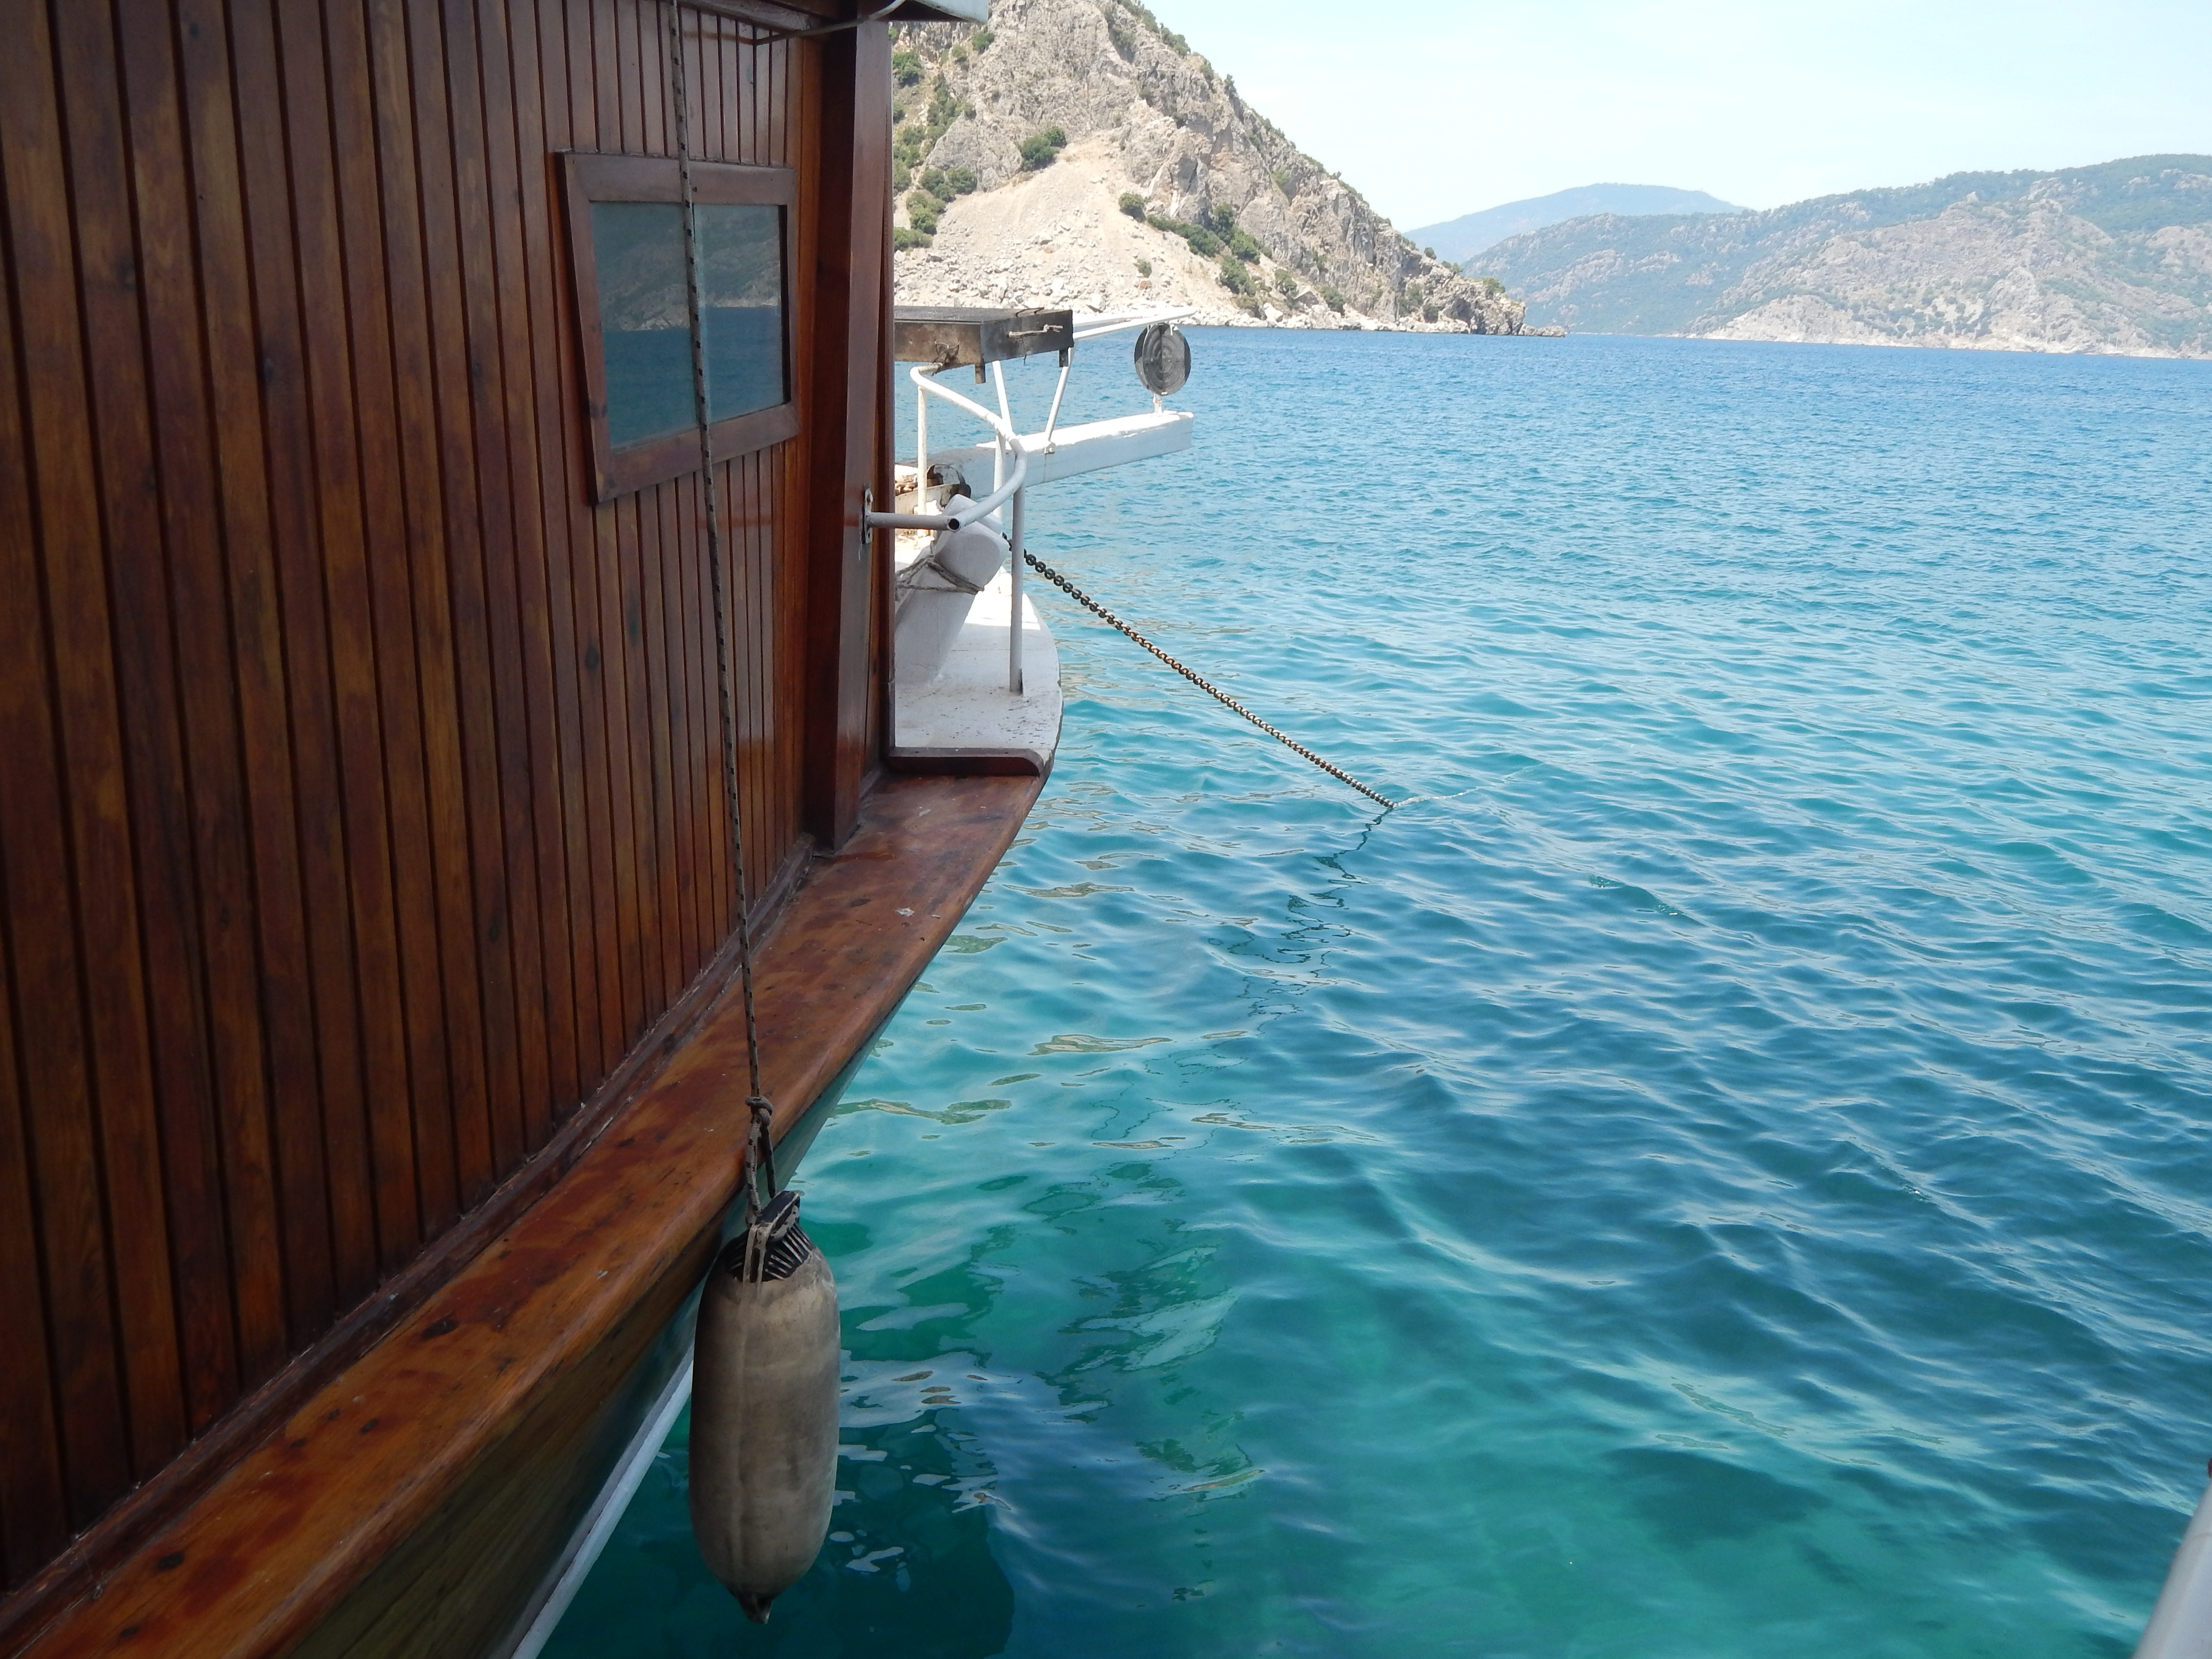
sea, landscape, marina, ship, view, travel, blue, summer, water, riviera, city, coast, boat, resort, harbor, cruise, yacht, sailing, destination, sky, water transportation, vacation, ocean, wood, coastal and oceanic landforms, bay, recreation, calm, boats and boating equipment and supplies, leisure, channel